Jean-Baptiste Philibert Willaumez

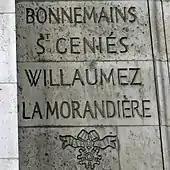
Willaumez' name on the Arc de Triomphe in Paris.

During the Empire, Willaumez advocated the construction of strong, sixty-gun frigates, capable of carrying food for ten months and water for four, mounting the new 30-pounder long gun rather than the 36- and 24-pounders that dated from before the French Revolution. In 1822, the project was adopted by Jean Tupinier, resulting in the "Surveillante"-class frigates and similar developments during the Bourbon Restoration.